Graduate University of Advanced Technology

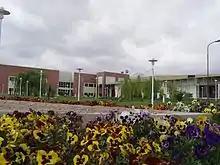
Kerman Graduate University of Technology

Colleges bring together academics and students from a broad range of disciplines, and within each faculty or department within the university, academics from many different colleges can be found.